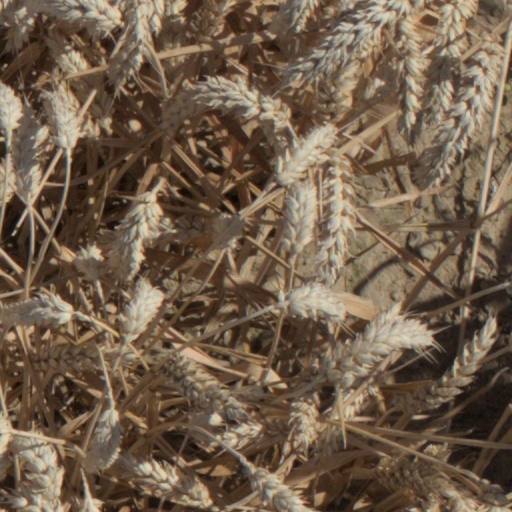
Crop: wheat